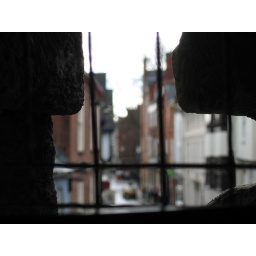
Take 2 with the tower window in focus :)